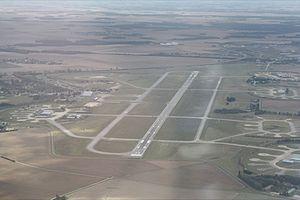
Vue aérienne de l'aéroport militaire d’Évreux
Primitivement sous la forme de « champs d'aviation », les bases aériennes françaises existent depuis le début du XXᵉ siècle. Dénommées ainsi depuis la création officielle de l'Armée de l'air en 1933, en expansion jusqu'aux années 1950, elles connaissent depuis une politique drastique de réduction, en nombre comme en moyens.
La base aérienne 105 d'Évreux « Commandant Viot » de l'Armée de l'air française est située à 7 kilomètres à l'est d'Évreux dans le département de l'Eure.
Un aérodrome est une surface destinée à être utilisée pour l'arrivée, le départ et les évolutions au sol des aéronefs.